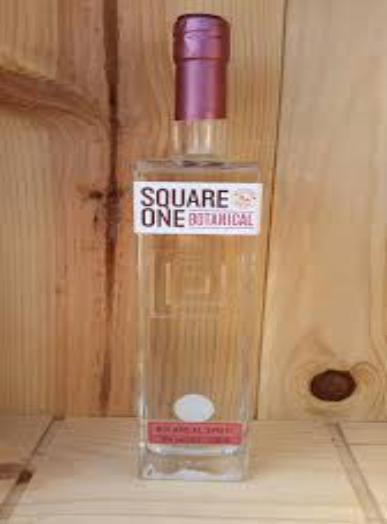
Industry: Food